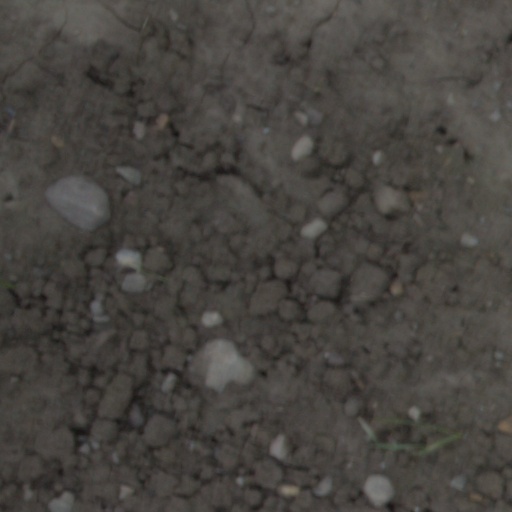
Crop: wheat